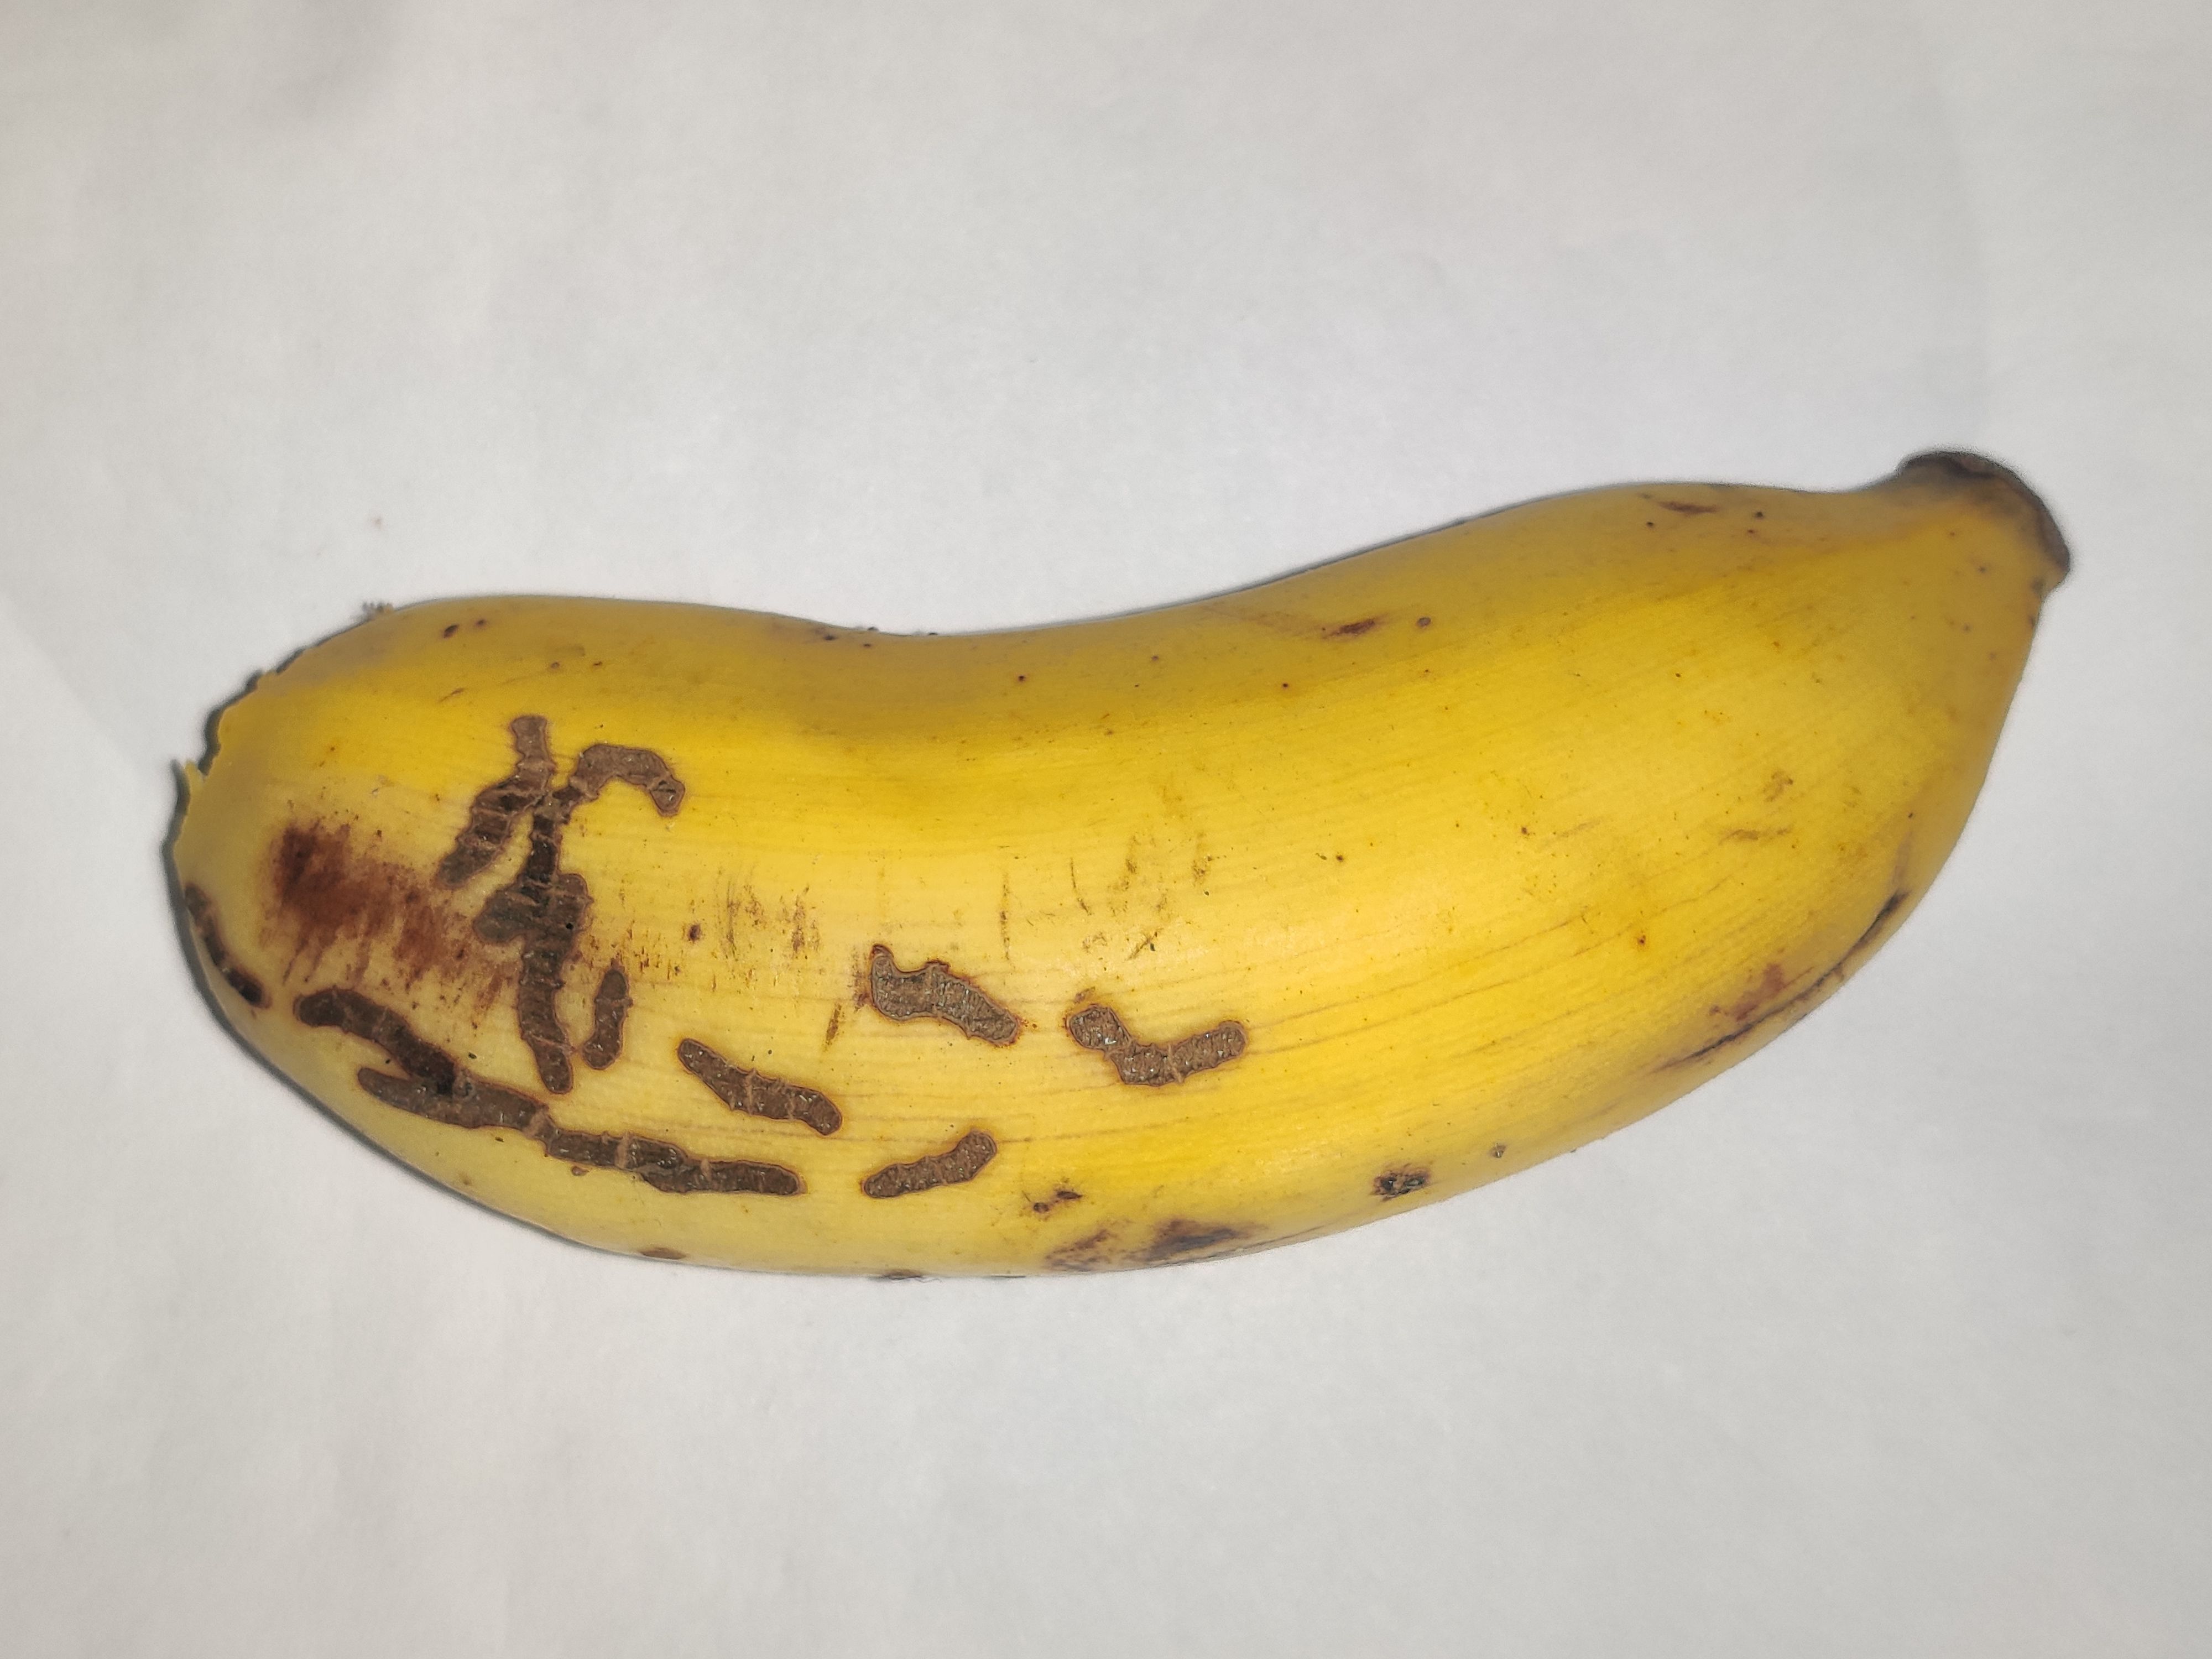
Fruit: banana
Grade: 2nd-grade